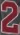
Number: 2